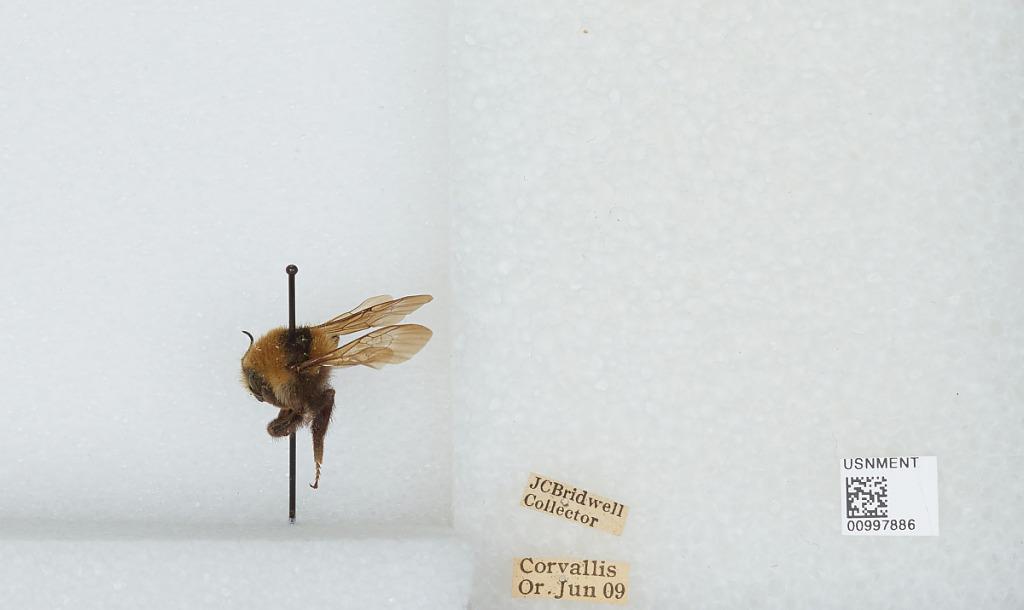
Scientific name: Bombus (Subterraneobombus) appositus Cresson
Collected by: J. Bridwell
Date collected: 1909-6-1
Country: United States
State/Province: Oregon
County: Benton
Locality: Corvallis
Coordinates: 44.5667, -123.283